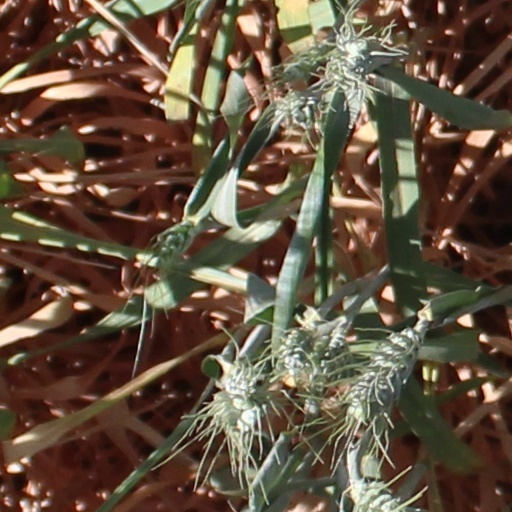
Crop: wheat